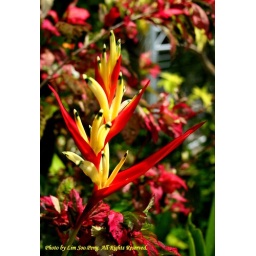
The colourful Heliconias flower was spotted in an equally colourful background of shrubs.